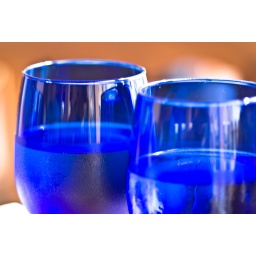
Water in a blue glass